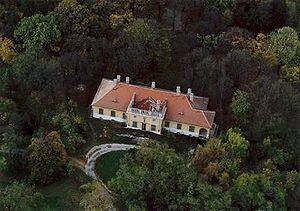
Pusztaszabolcs est une ville et une commune du comitat de Fejér en Hongrie.